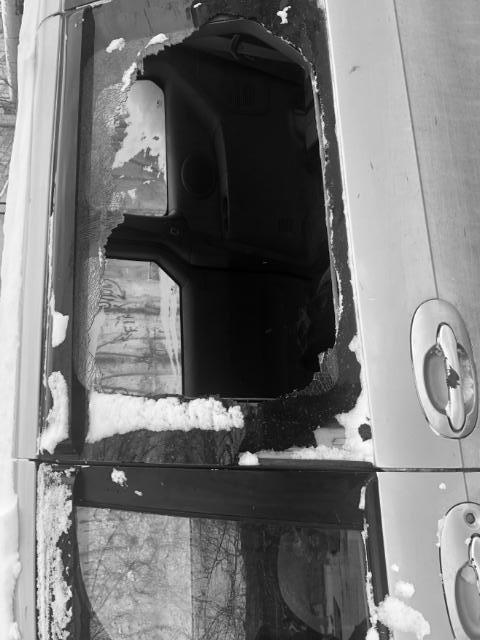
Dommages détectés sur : porte avant droite, porte arrière droite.
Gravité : majeur